Naked Blood

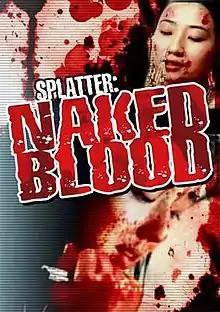
DVD cover (US region 1 version)

, literally, "Naked Blood: Mischief", is a 1996 Japanese body horror film directed by Hisayasu Satō. It is a remake of Satō's 1987 film, , and, according to AllMovie, "contains one of the most appalling scenes in Japanese horror."